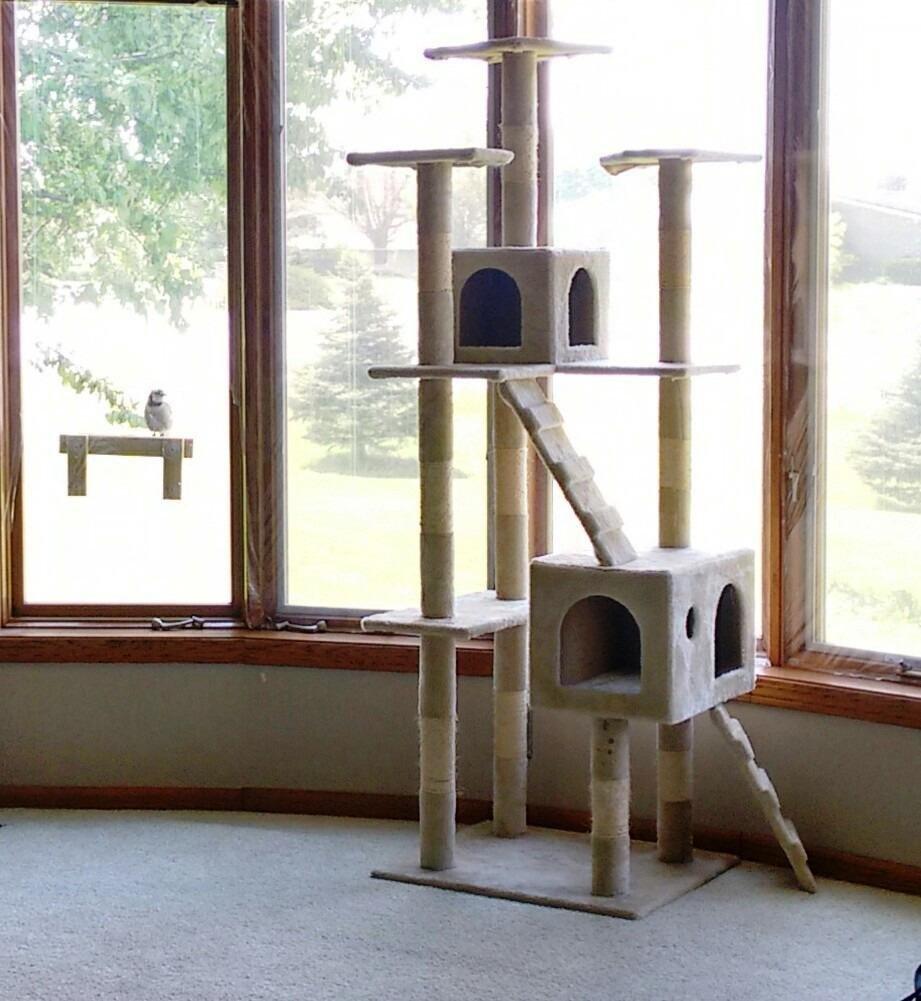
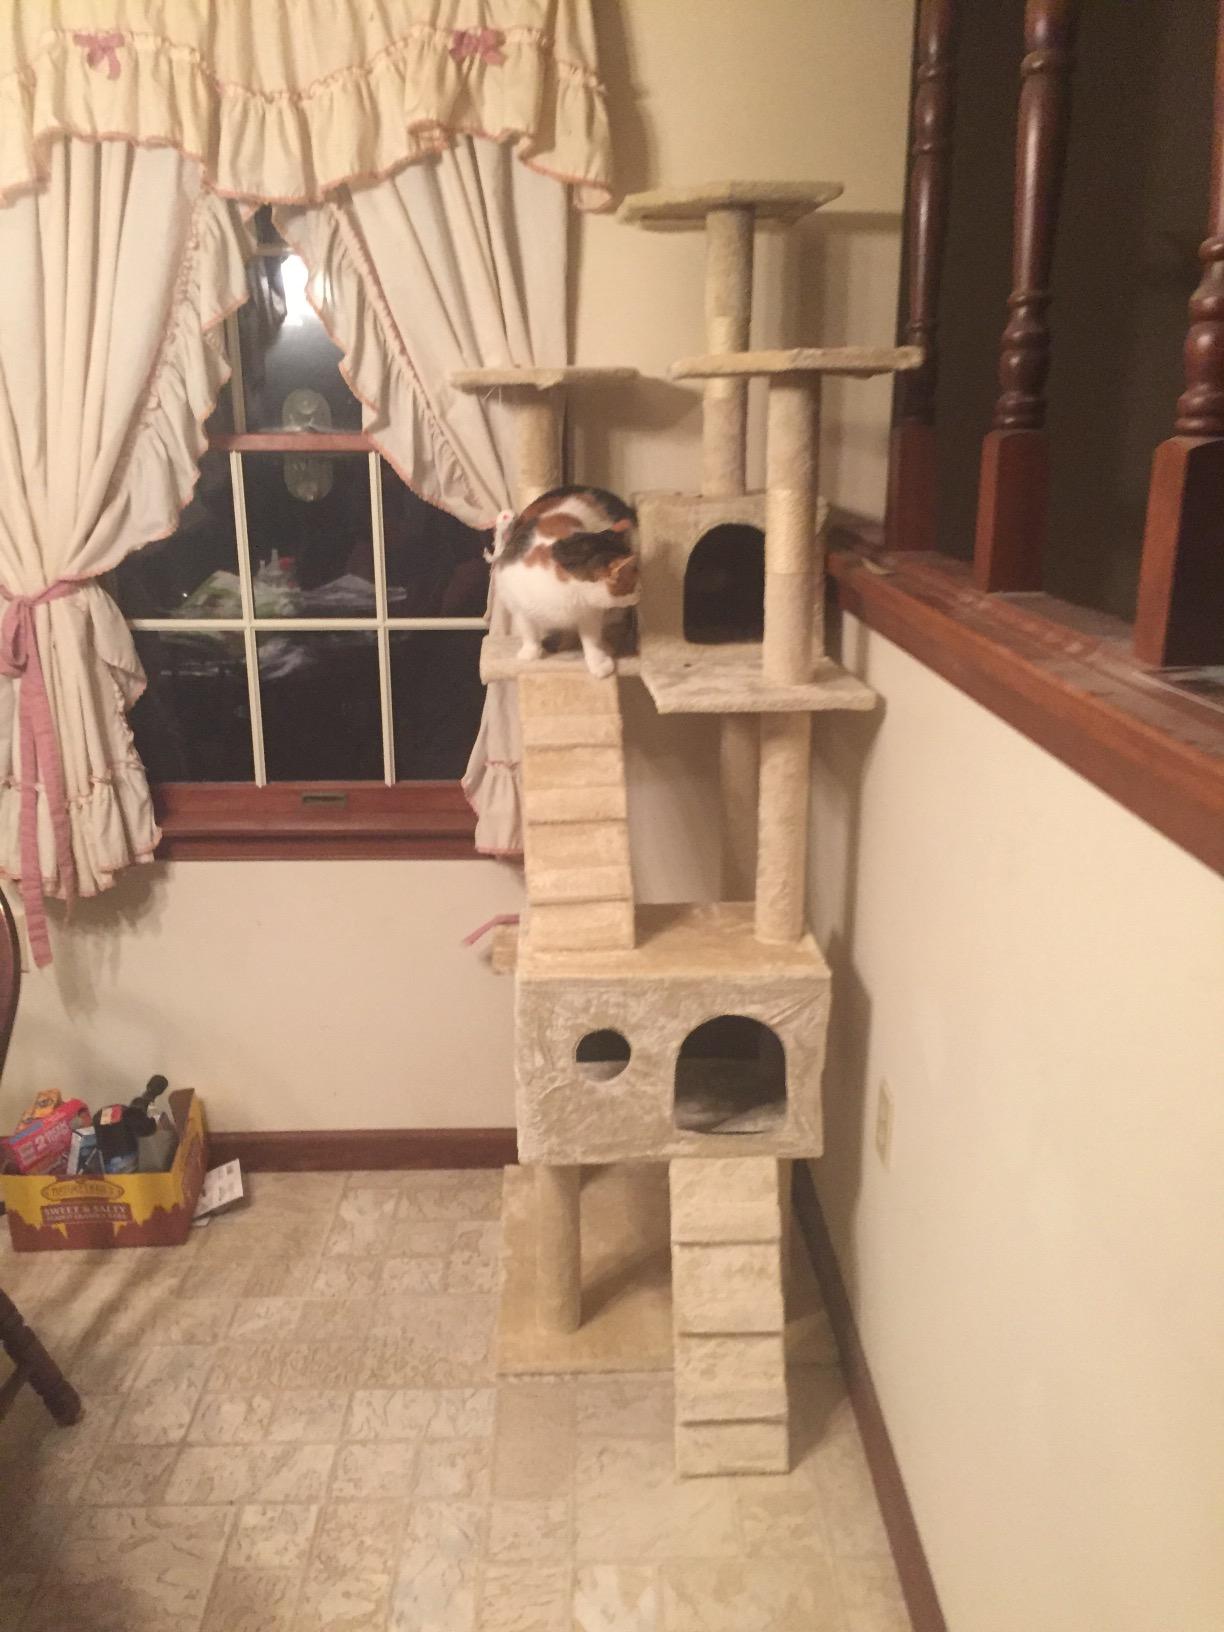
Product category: items_cat tree
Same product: yes